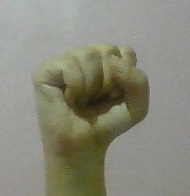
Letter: saad